Eliyahu Meridor

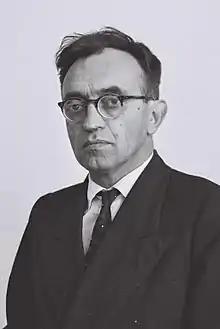
Meridor in 1959

Eliyahu Meridor (20 July 1914 – 16 October 1966) was an Israeli politician who served as a member of the Knesset for Herut and Gahal from 1959 until his death in 1966.